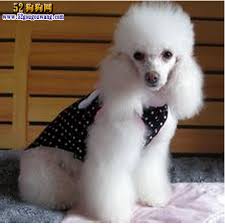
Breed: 200-n000010-miniature_poodle